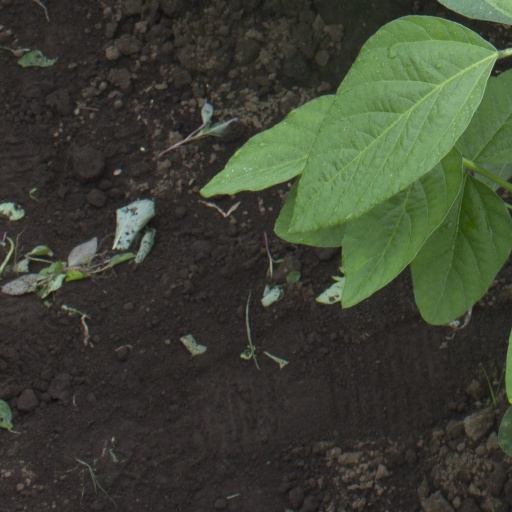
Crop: soybean